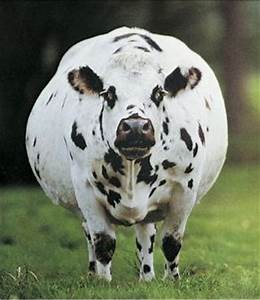
Label: mucca